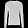
Label: Pullover